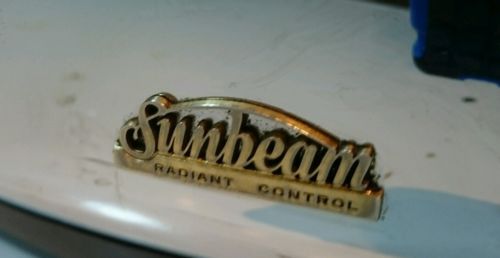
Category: toaster